Berlin Westkreuz station

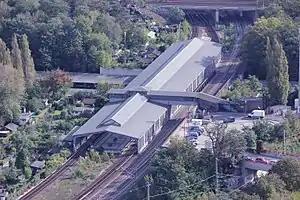
Berlin-Westkreuz

Berlin Westkreuz (literally "Berlin West Cross") is a station in the Charlottenburg district of Berlin. It is served by the S-Bahn lines S3, S41, S42, S46, S5, S7 and S9 and so represents a major interchange point on the Berlin S-Bahn network. It lies at the opposite end of the Stadtbahn to Ostkreuz and is one of the four main stations on the Ringbahn (circle line).